Julia Michaels

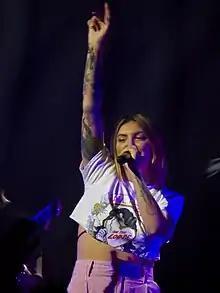
Michaels performing in 2018

From May 30 to October 15, 2018, Michaels was the opening act for Maroon 5's Red Pill Blues Tour on the North American leg. She collaborated with Lauv on the single "There's No Way", released September 27, 2018. In November 2018, she appeared on the soundtrack to the Disney film "Ralph Breaks the Internet", where she performed "In This Place", a pop rendition of the film's musical number "A Place Called Slaughter Race."